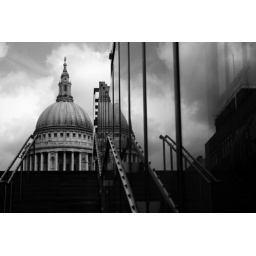
reflection in an office building